Answer in natural language. Consider the 3D positions of the objects in the scene and not just the 2D positions in the image. Is the centerpoint of  bin (highlighted by a blue box) at a higher height than black modern high-back chair (highlighted by a green box)? Choose between the following options: no or yes
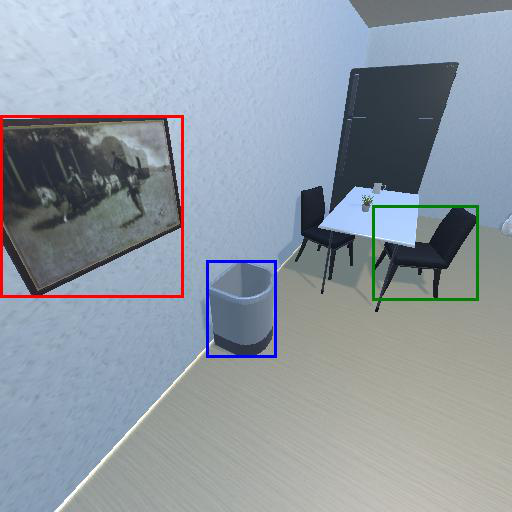
<answer>no</answer>